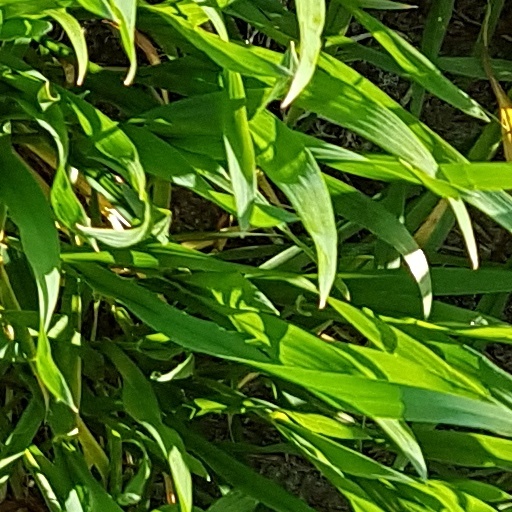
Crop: wheat